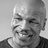
Emotion: happy